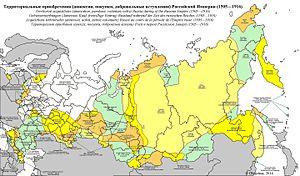
Acquisitions territoriales (annexion, achat, entrée volontaire) Russie au cours de la période de l'Empire russe (1505—1916)Українська: Територіальні придбання (анексії, покупки, добровільні вступи) Росії в період Російської Імперії (1505—1916)